Livadi Beach

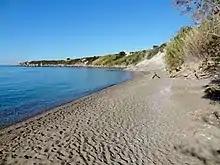
Livadi beach

Livadi beach is located in Ferma, 10 kilometers east of Ierapetra, in Crete. Next to the beach are the most hotels.